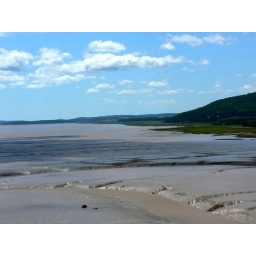
Ocean floor revealed with the tide down near the coast NB